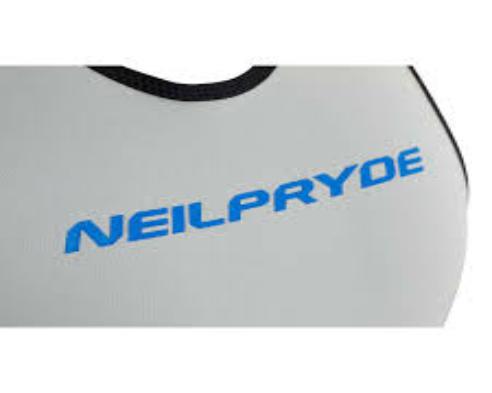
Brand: neil pryde-2
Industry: Sports